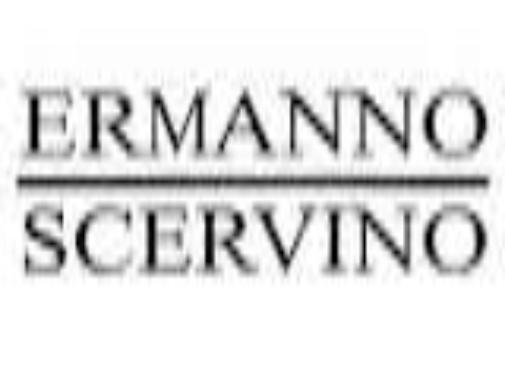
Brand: Ermanno Scervino
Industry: Clothes